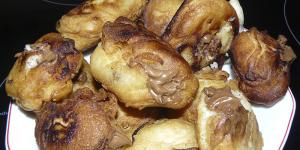
bunuelos de moka